1805 State of the Union Address

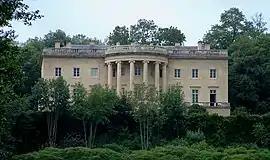

The 1805 State of the Union Address was given by the third president of the United States, Thomas Jefferson, on Tuesday, December 3, 1805. He did not give it directly to the 9th United States Congress, but only presented his written address. It was the first of his second term in the White House. He began with, "At a moment when the nations of Europe are in commotion and arming against each other, and when those with whom we have principal intercourse are engaged in the general contest, and when the countenance of some of them toward our peaceable country threatens that even that may not be unaffected by what is passing on the general theater, a meeting of the representatives of the nation in both Houses of Congress has become more than usually desirable." He ended with, "On this first occasion of addressing Congress since, by the choice of my constituents, I have entered on a second term of administration, I embrace the opportunity to give this public assurance that I will exert my best endeavors to administer faithfully the executive department, and will zealously cooperate with you in every measure which may tend to secure the liberty, property, and personal safety of our fellow citizens, and to consolidate the republican forms and principles of our Government."